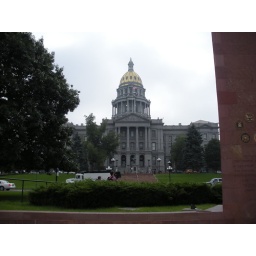
I had just taken the picture of the couple who is trying to cross the street in this picture.